Casualties of the September 11 attacks

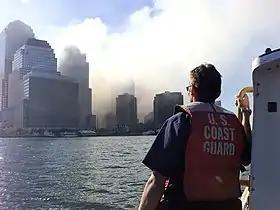
United States Coast Guard patrolling the New York Harbor with the impact area of World Trade Center in sight, September 11, 2001

After both towers had been struck, the order to evacuate the North Tower quickly spread to encompass not only the entire World Trade Center complex, but most high rise buildings in Lower Manhattan and surrounding areas as well. The evacuation of employees from the North and South towers continued past the plaza and through the concourse. Evacuees from the North Tower were directed through the underground shopping mall, from where they exited the complex onto Church Street. Evacuees from the South Tower were directed elsewhere to prevent congestion; they were sent across the covered footbridge over West Street to the World Financial Center or to 4 World Trade Center and out onto Liberty Street. Not all of the evacuees were connected to World Trade Centers, with students from Stuyvesant High School, the Borough of Manhattan Community College, tourists, residents of the area with their pets and others, also involved in the evacuation process.